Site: brandenburg
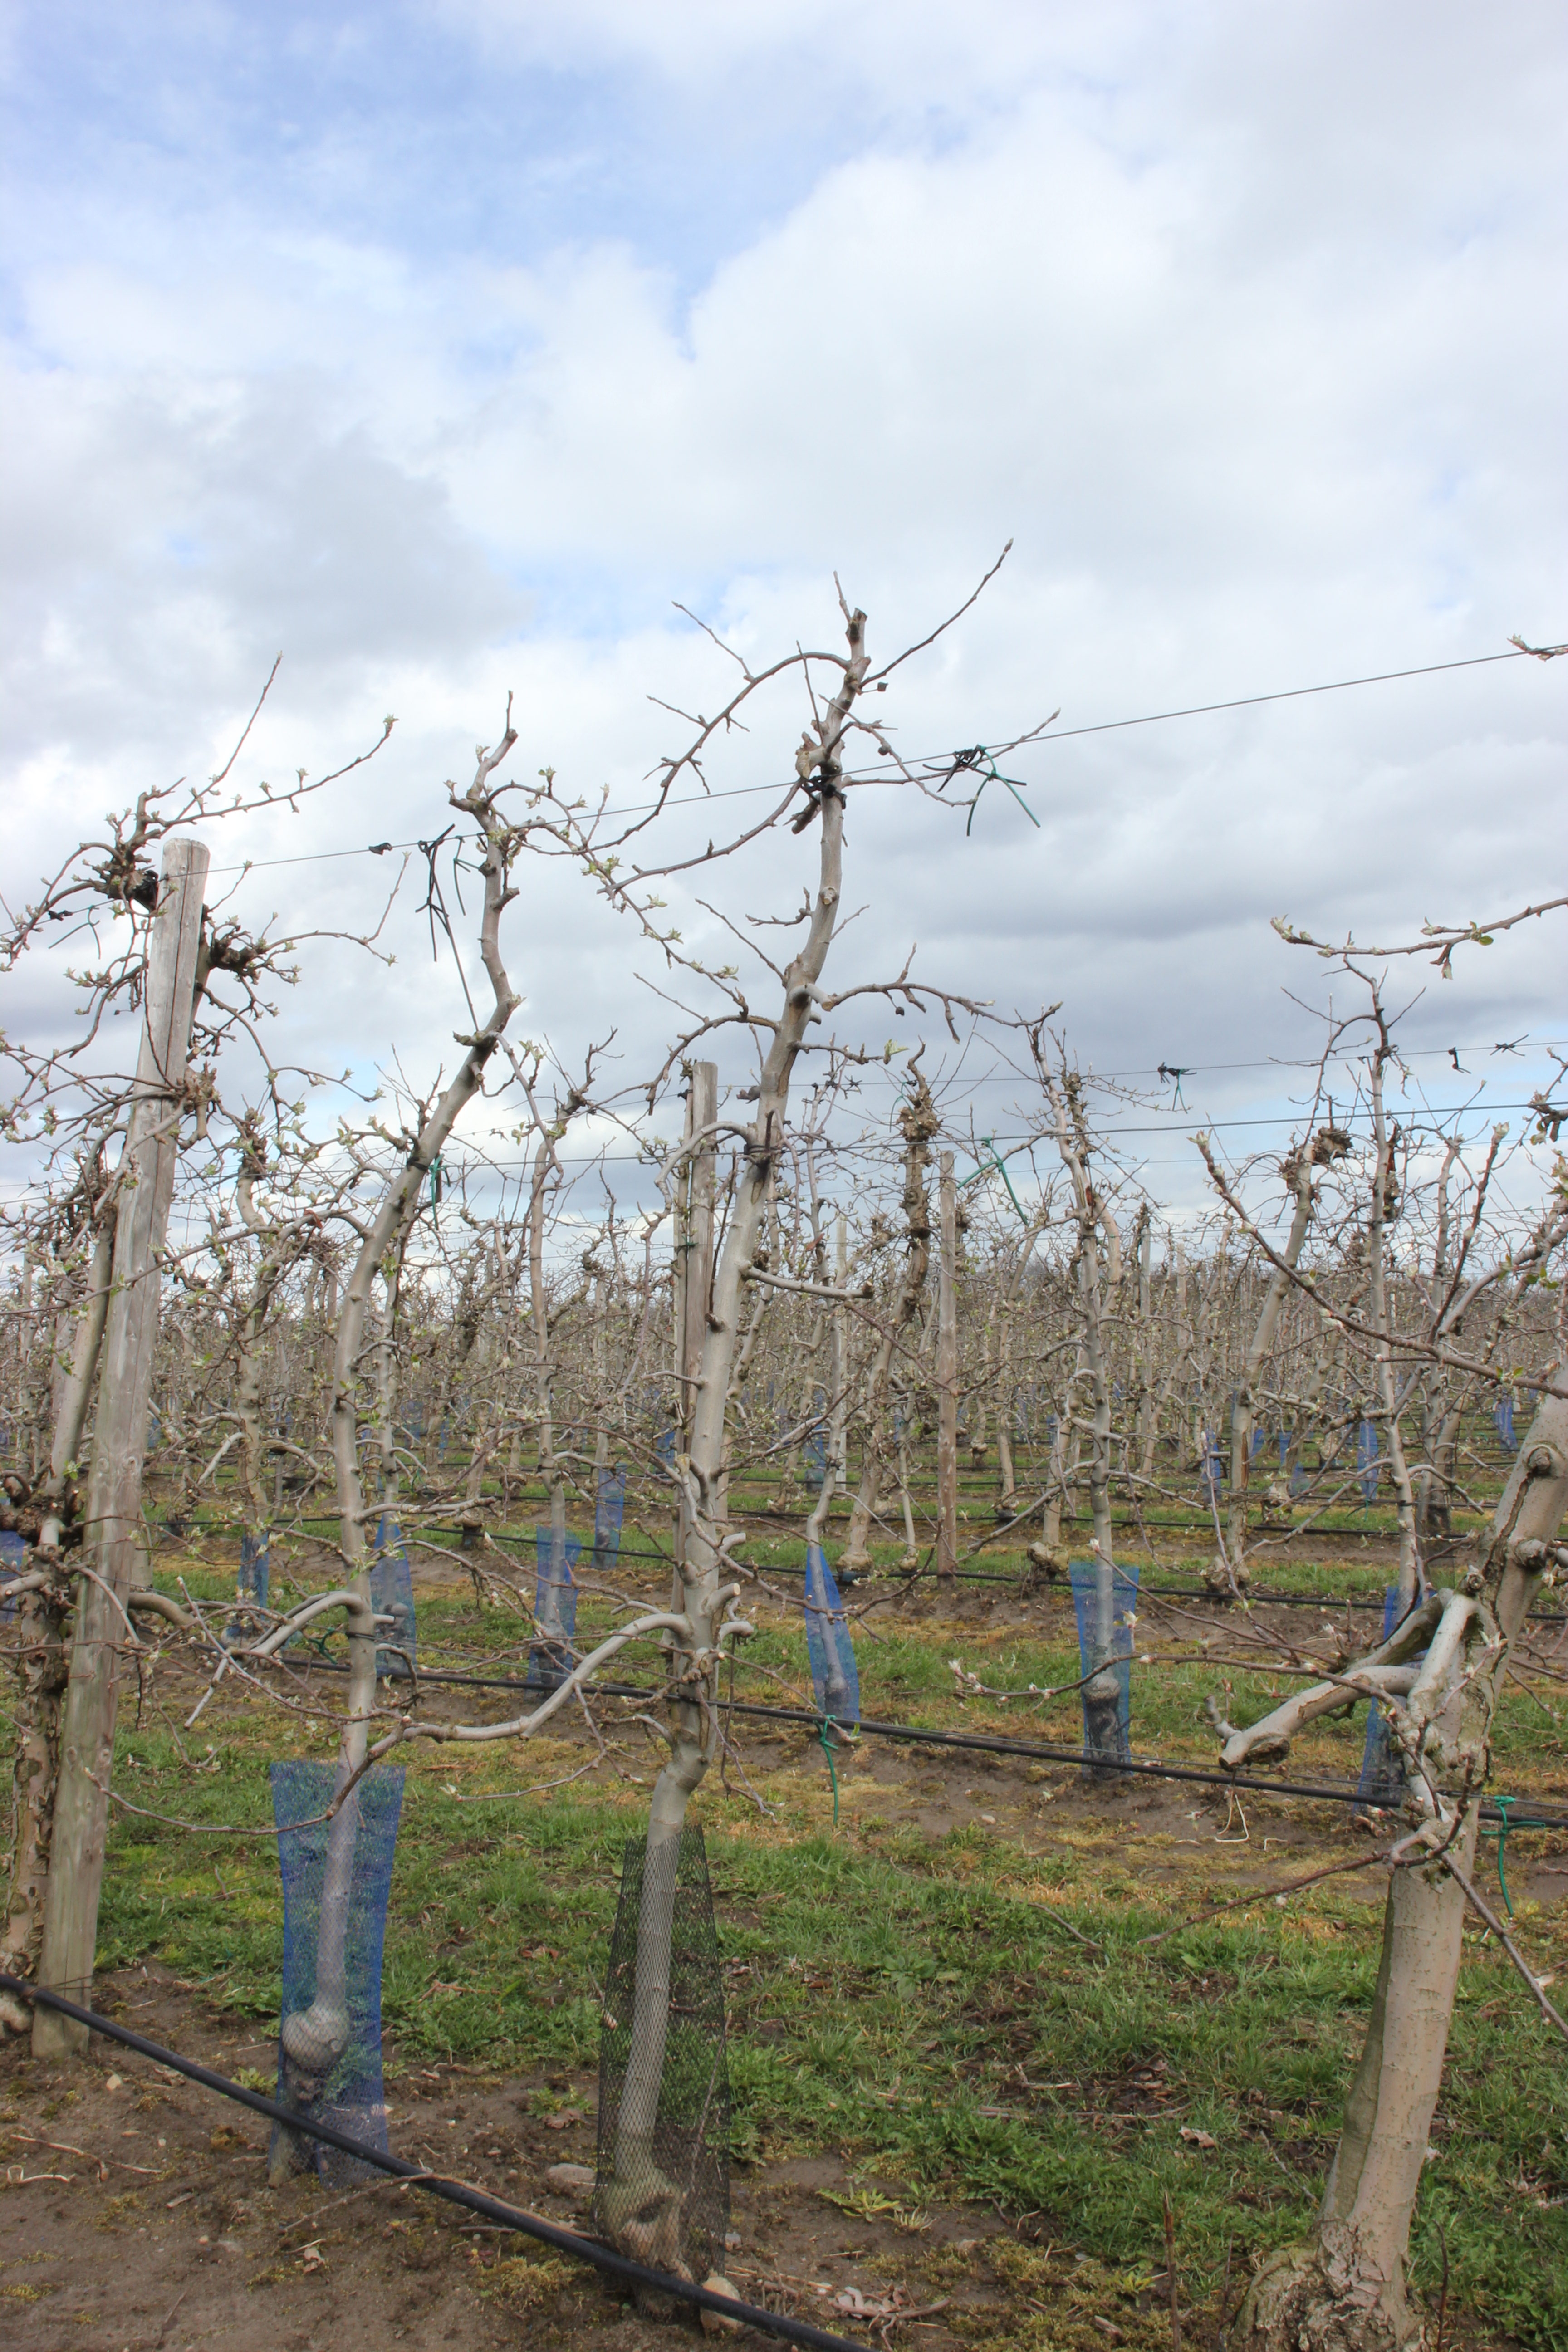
Growth stage (BBCH 55): Inflorescence emergence